Kokdala District

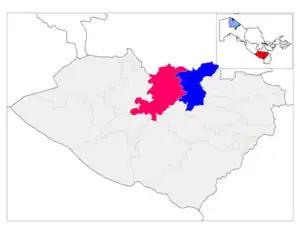
Division of the territory of Chiroqchi district into Chiroqchi (in blue) and Kokdala (in red) districts

When Kokdala District was established, the following 32 neighborhoods of Chiroqchi district were added to this district: